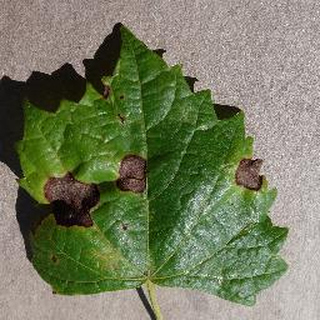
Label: grape_black_rot